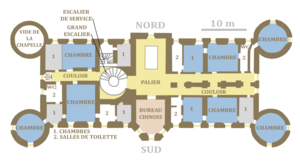
Plan du premier étage du château de Challain, Maine-et-Loire, France.
Le château de Challain-la-Potherie, situé dans la commune française de Challain-la-Potherie en Maine-et-Loire, a été construit de 1847 à 1854 dans le style néo-gothique alors en vogue parmi l'aristocratie française. Son architecte, René Hodé, a dessiné beaucoup d'autres châteaux du même style en Anjou, mais Challain demeure le plus imposant. Sa taille et son allure lui valent le surnom de « petit Chambord » ou de « Chambord angevin ».